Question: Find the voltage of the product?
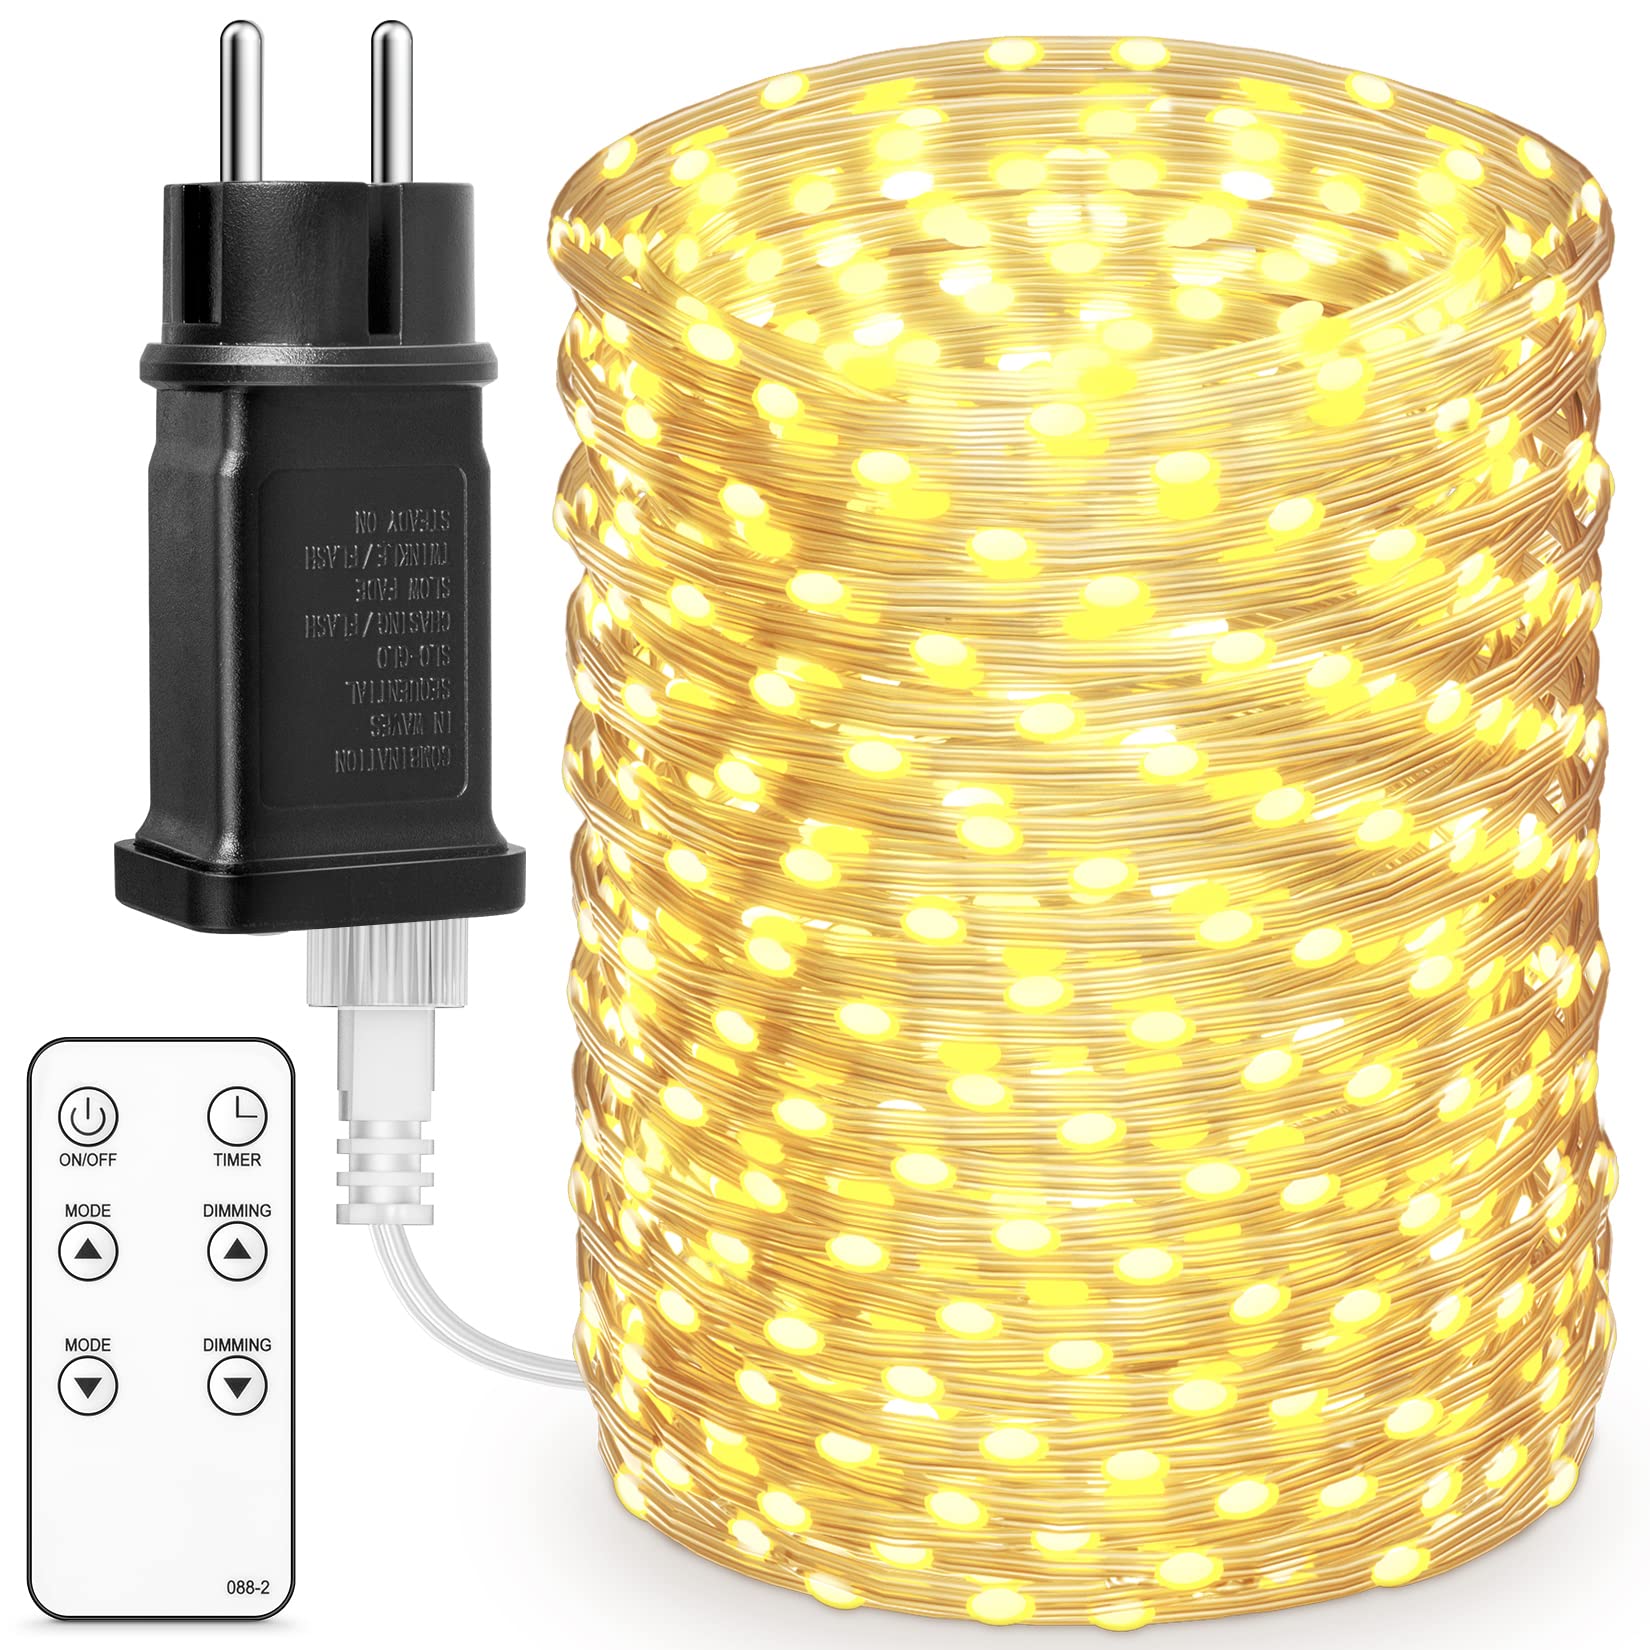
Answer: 30.0 volt